Helgustadir mine

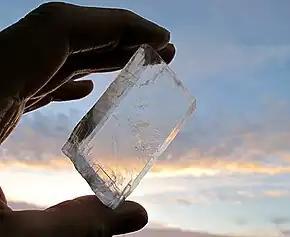

The mine is located near Eskifjörður, east of Iceland. Helgustadir mine consists of two mines, known as the upper and lower mine.